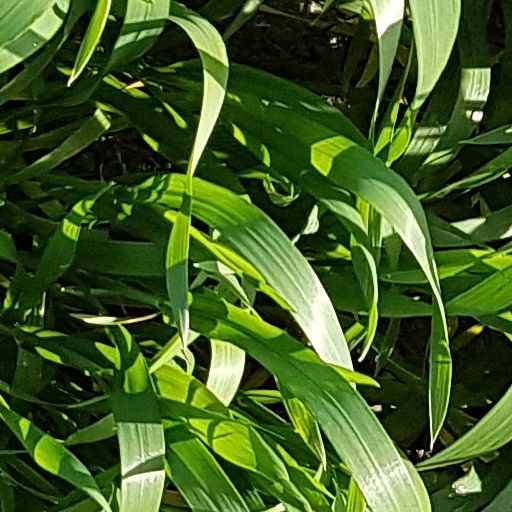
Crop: wheat